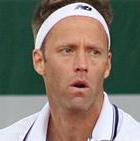
Age: 35